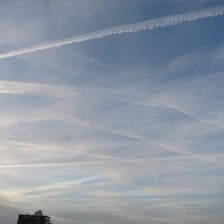
Cloud type: Contrail